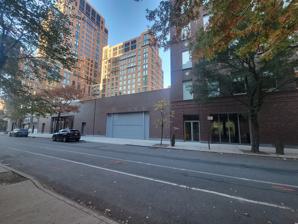
Building: Dia Chelsea
Country: United States of America
Year built: 1987
Art museum in New York, US Dia Chelsea The three combined buildings that make up Dia Chelsea Former name Dia Center for the Arts Established 1987 Location 537 West 22nd Street New York, New York , US Coordinates 40°44′52″N 74°00′23″W / 40.7478394220286°N 74.00629278874797°W / 40.7478394220286; -74.00629278874797 Type Art museum Collections Modern and contemporary art Founder Dia Art Foundation Owner Dia Art Foundation Website Official website Dia Chelsea is an art museum in the Chelsea neighborhood of New York City and is operated by Dia Art Foundation . Opened in 1987 at 548 West 22nd Street as the Dia Center for the Arts , Dia Chelsea has since moved across the street to a series of connected buildings now consolidated at 537 West 22nd Street. It is one of the locations and sites the Dia Art Foundation manages . The Museum hosts longterm but temporary exhibitions dedicated to one or two artists at a time as well as associated artistic and educational programing. History The Dia Art Foundation was established in 1974 in New York City by Heiner Friedrich and Schlumberger heiress Philippa de Menil , who would later get married, as well as Helen Winkler . The goal of the foundation was to assist artists in the creation of projects with scales and scopes that the standard museum and gallery systems could not support. In its first decade the foundation focused on supporting large installations in the American West as well as patronizing several artists, included Donald Judd , Dan Flavin , and Walter De Maria , with stipends, studios, and archivists. Previous to Dia opening a museum in Chelsea it supported a studio and exhibition space for the artist Robert Whitman in the neighborhood. This space was in use between 1979 and 1985 at 521 West 19th Street. 548 West 22nd Street With the help of architect Richard Gluckman , Dia began renovating a four-story brick warehouse at 548 West 22nd Street to consolidated its program of exhibitions and expand its artistic programing. The building was particularly well suited for displays of art with 8,000 square feet of space on each floor, copious natural light from perimeter windows, a grid of supporting columns and a large freight elevator. In October, 1987 the Dia Center for the Arts, opened as the first art museum in the Chelsea neighborhood. The first exhibits at the museum were by three German artists, Joseph Beuys , Blinky Palermo , and Imi Knoebel who each got an entire floor of the building decated to presenting their works in Dia's collection. These exhibits were followed by other long term exhibitions by artist such as Gerhard Richter , Bridget Riley , Brice Marden , and Jessica Stockholder . Through the 80's and early 90's Dia and the Kitchen were the sole arts art institutions in the neighborhood. The building at 548 West 22nd Street became a model for how future Dia museum spaces would work with large spaces dedicated to single artists, or occasionally two artists in dialogue, showing work from Dia's collection and new large scale commissions. In 2004, one year after Dia opened another museum, Dia Beacon , Dia closed the space at 548 West 22nd Street. Dia claimed this was due to the building not being able to handle the crowds it was drawing. When the Dia Center opened it attracted about 16,000 to 17,000 visitors a year. Before it closed for renovations in February 2004, attendance had grown to about 60,000. The extent of the repairs needed prompted the foundation to sell the building for $38.55 million in December 2007. Upon the closing of 548 West 22nd street, the site specific works in the building were disassembled and relocated. 545 West 22nd Street 535 West 22nd Street before the 2021 renovation In 1992 Dia bought 545 West 22nd Street, across the street from the Dia Center for the Arts. In 1997 Dia opened this building as a second gallery space on 22nd Street with an exhibition of the large scale Torqued Ellipses by Richard Serra that are now on view at Dia Beacon. By 2011 Dia was leasing the building at 545 West 22nd to The Pace Gallery . 535 West 22nd Street The Fifth floor of 535 West 22nd Street begin hosting Dia's public programing in New York City in 2005. These programs continued being hosted here until 2019. 541 West 22nd Street, Alcamo Marble Works Alcamo Marble Works, 541 West 22nd Street, being used as a Dia gallery before the 2021 renovation In June 2011 Dia purchased the building sandwiched between 535 and 545 West 22nd Street, the two buildings that hosted Dia programing. Dia paid 11.5 million dollars for 541 West 22nd Street, the home of the Alcamo Marble Works. Dia claimed the acquisition of this building was a strategic purchase. This building opened as another Dia gallery space in 2012 with an exhibition of Thomas Hirschhorn 's Timeline: Work in Public Space. Consolidation Dia on West 22nd Street: 1 - 548 West 22nd Street 2 - 545 West 22nd Street 3 - 541 West 22nd Street 4 - 535 West 22nd Street 5 - 7000 Oaks site along street Dia began as an institution dedicated to supporting long-term projects by living artists, and for several years, it was trying to raise money to build a space for such endeavors in Manhattan, after outgrowing its two locations on West 22nd Street in Chelsea and closing them in 2004. The foundation's board abandoned plans on opening a museum at the entrance to the High Line in 2006 after losing its longtime director, Michael Govan , and its chairman and benefactor, Leonard Riggio . In November 2009 Dia's Director, Philippe Vergne , announced plans to reopen in Chelsea on West 22nd Street. In 2011, after years of negotiations, Dia bought the former Alcamo Marble building at 541 West 22nd Street, located between its former space at No. 545 and its existing six-story building at No. 535, for $11.5 million. Inside, these three existing brick buildings will be woven together to create three interconnected galleries on the ground floor. According to plans, the new Dia, designed by architect Roger Duffy , will include 15,670 square feet (1,456 square metres) of gallery space and 3,625 square feet (336.8 square metres) of rooftop for outdoor exhibitions like Dan Graham 's Rooftop Urban Park Project (1991), an architectural pavilion fashioned from two-way mirrored glass that was originally installed on the roof of No. 548. In 2015, incoming Dia Director Jessica Morgan reactivated three properties already owned by Dia in Chelsea at 535, 541 and 545 West 22nd Street, including re-launching the space at 545 West 22nd Street with an exhibition of La Monte Young and Marian Zazeela . From September 2016, Hauser & Wirth took over the old four-story space at 548 West 22nd Street as a temporary home while constructing its new building at no. 542. To adapt the space, the gallery enlisted Annabelle Selldorf . In 2018, Dia announced a multi-year plan to revitalize its programmatic sites, including the renovation of Dia's current spaces at West 22nd Street to create a unified, 32,500 square feet (3,020 square metres) facility, including 20,000 square feet (1,900 square metres) of integrated, street-level exhibition and programming space across their three contiguous buildings. The new, renovated Dia Chelsea will open in fall 2020 and will present exhibitions, public programs and lectures, and will return Dia's bookstore to Chelsea. Long-term installations Several long term installations, what Dia now calls sites, were built at 548 West 22nd Street including Rooftop Urban Park Project by Dan Graham installed between 1991 and 2004 on the buildings roof, and Untitled by Dan Flavin in the stairwells. 7000 Oaks Main article: 7000 Oaks The 1987 opening of the Dia Center for the Arts, at 548 West 22nd Street, included an exhibit on Dia's holdings of work by Joseph Beuys that stretched over an entire floor of the building. In 1988 Dia brought a rendition of his work 7000 Oaks to West 22nd Street. Dia installed "five basalt stone columns paired with five trees outside 548 West 22nd Street." This installation was expanded twice. The first was in 1996 with the addition of twenty-five new trees paired with a basalt stone column between 10th and 11th Avenues as well as the addition of seven columns paired to already existing trees. This brought the installation to thirty-seven trees and basalt columns. As a part of the 2021 renovation and consolidation of Dia Chelsea an additional tree and stone were added. There are currently Thirty-Eight pairs of trees and basalt stone columns stretching down the city block. For the installation on West 22nd Street multiple species of trees are used, including the Bradford cultivar of Callery pear , common hackberry , Ginkgo biloba , Japanese pagoda tree , Japanese zelkova , littleleaf linden , pin oak , sycamore, and thornless honeylocust . Untitled the 1996 work Untitled by Dan Flavin was a site-specific installation of fluorescent light in the two stairwells of 548 West 22nd Street. it was Flavins last work that used fluorescent light as a medium. When 548 West 22nd street closed in 2004, Untitled remained on view on long-term loan. The sculpture was considered one on Dia's sites but disappeared from Dia press releases between February 7, 2017, and February 24, 2017, and is no longer on view. Rooftop Urban Park Project Rooftop Urban Park Project by Dan Graham was on view on the rooftop of 548 West 22nd Street from 1991 to 2004, with the individual elements created between 1981 and 1991. The work consisted of a small urban park containing a pavilion created out of one-way glass , named Two-Way Mirror Cylinder Inside Cube , and a shed for viewing video art . When 548 West 22nd street closed in 2004, Rooftop Urban Park Project was disassembled and removed. References